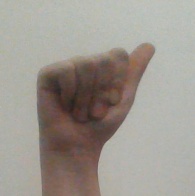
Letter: dhad